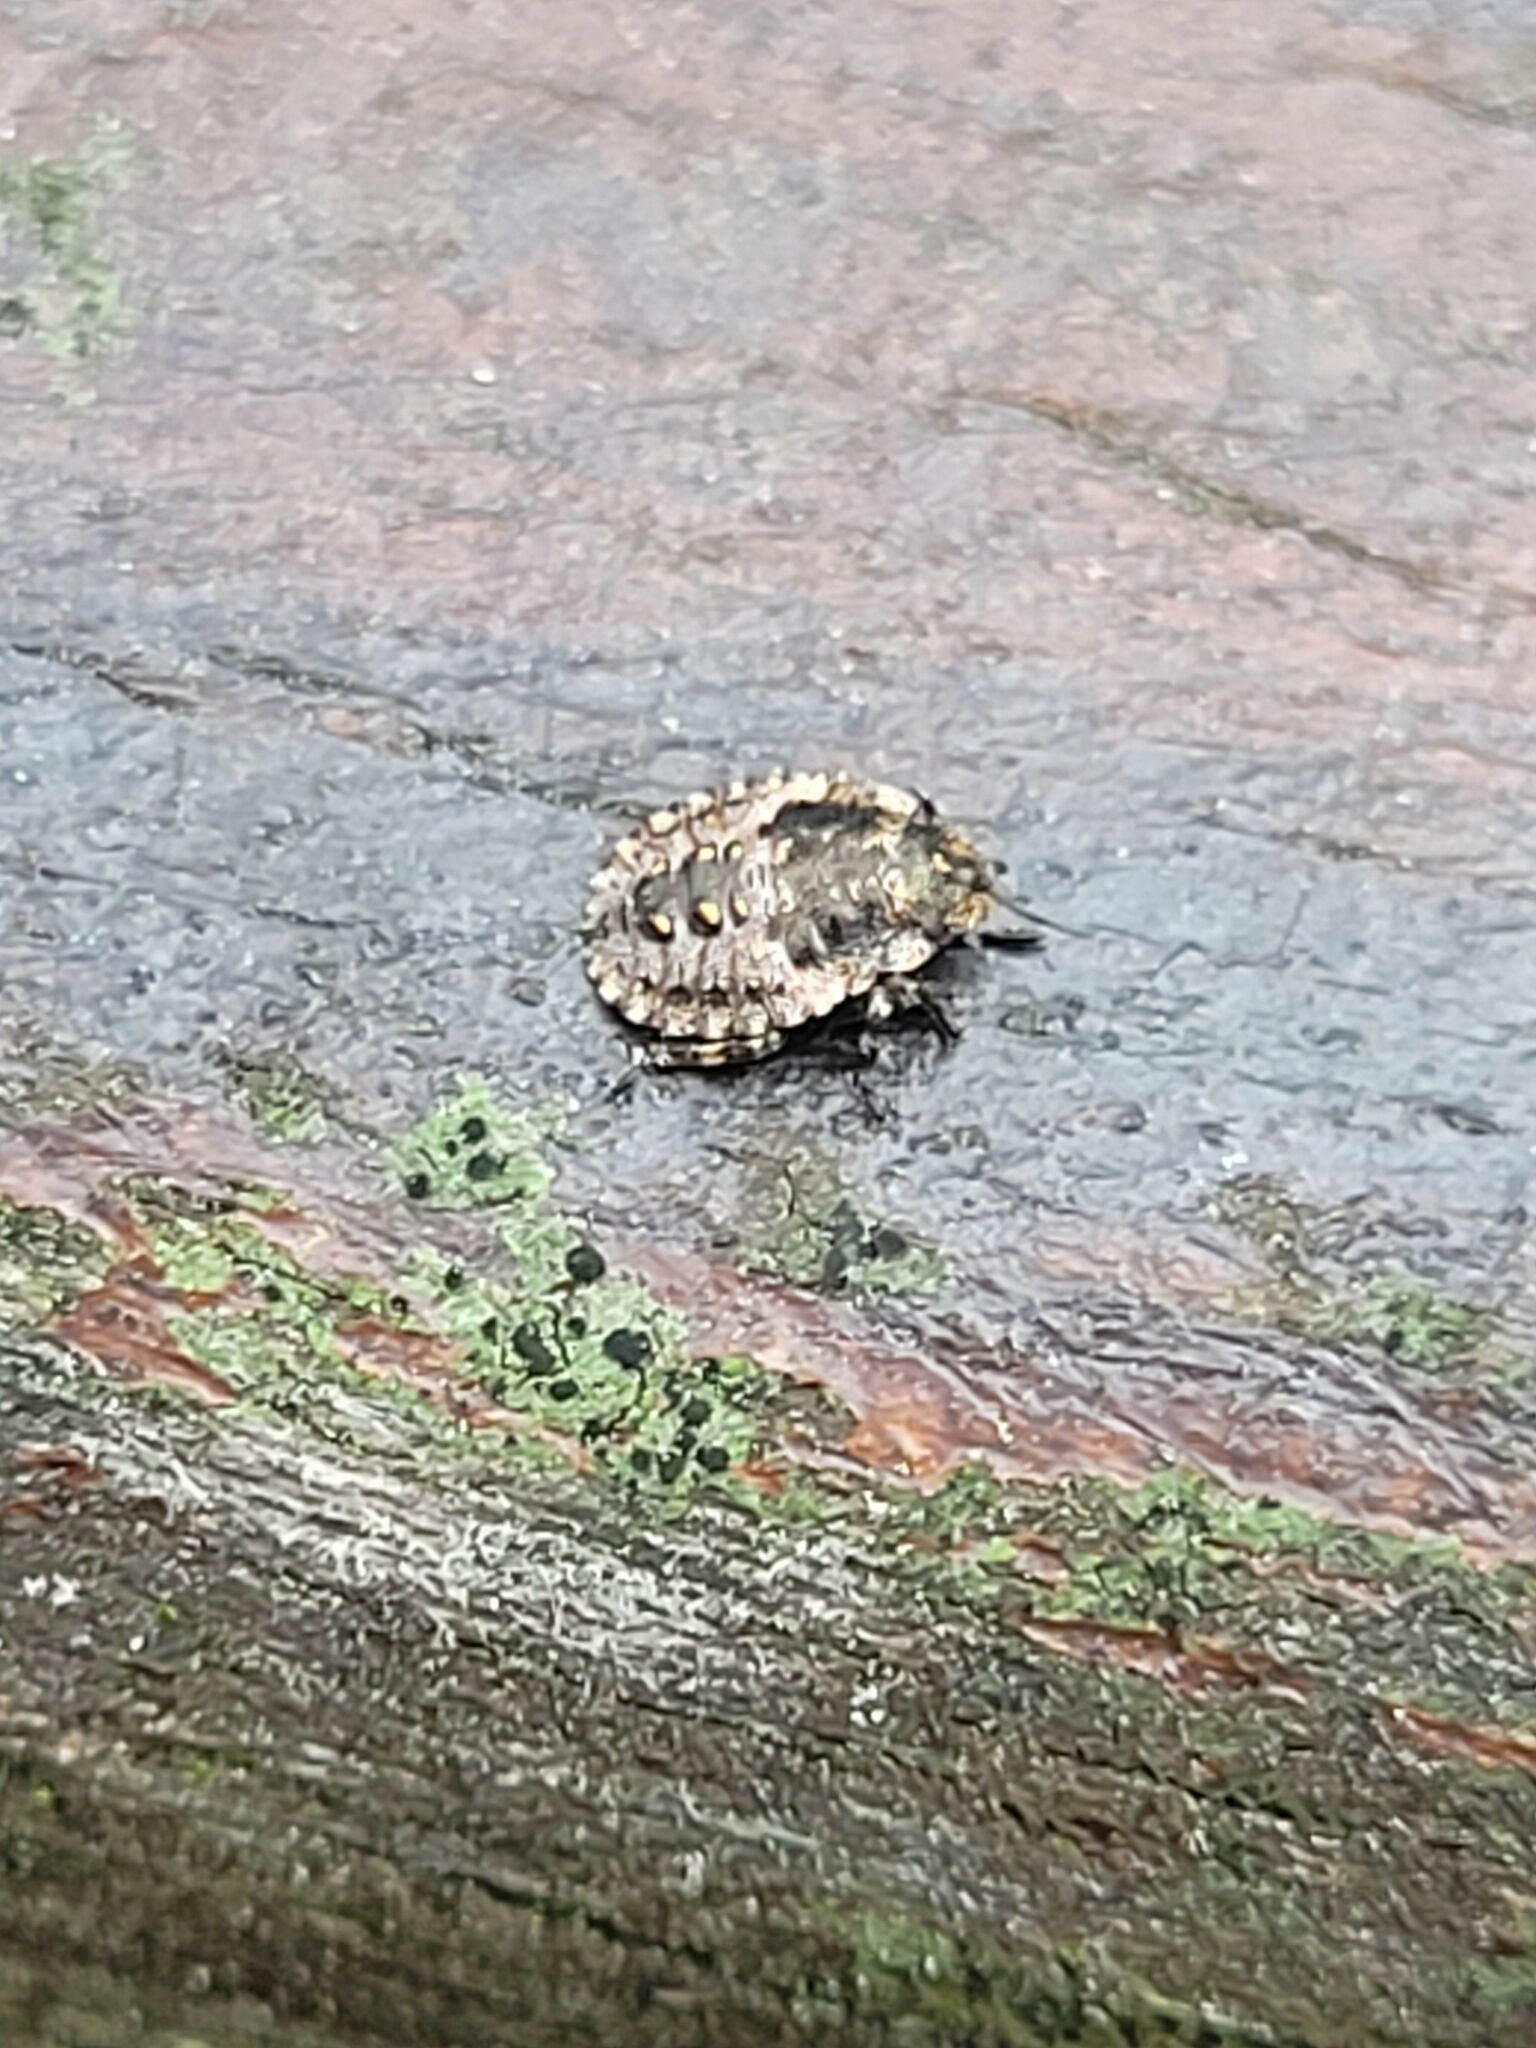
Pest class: stink_bug